Fluvial terrace

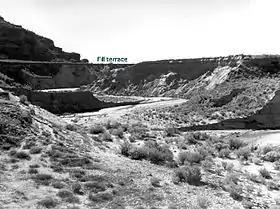
Eroded alluvial fill 60 feet (18 m) thick at Kanab Creek, Kane County, Utah. In 1884 the stream ran at top of the terrace. 1939 photo by United States Geological Survey.

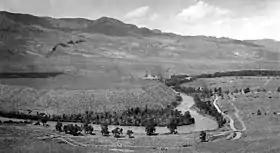
Unpaired fluvial terraces on the South Fork of the Shoshone River, Park County, Wyoming, 1923. The river at left has encountered a formation of erosion-resistant volcanic breccia, causing it to downcut more rapidly on the right, leaving terraces of different elevations.

Terraces can be formed in many ways and in several geologic and environmental settings. By studying the size, shape, and age of terraces, one can determine the geologic processes that formed them.